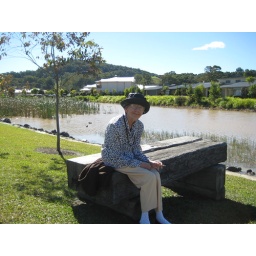
Mum sitting by the lake